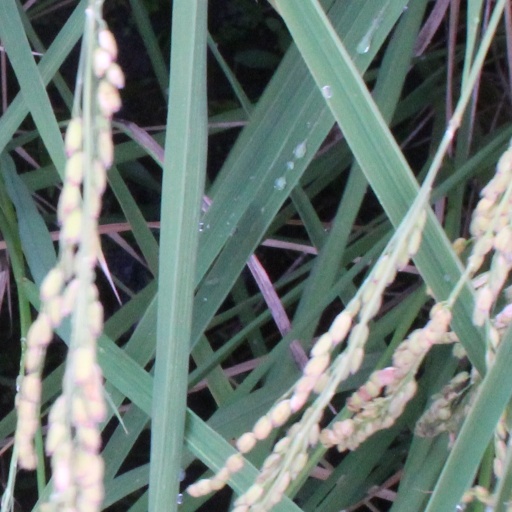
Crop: rice